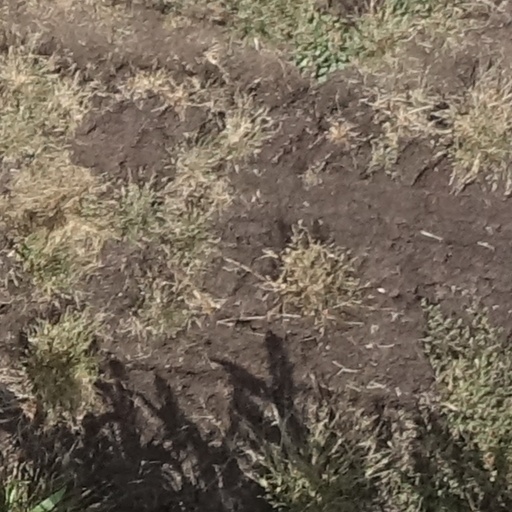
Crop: sorghum